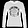
Label: Pullover